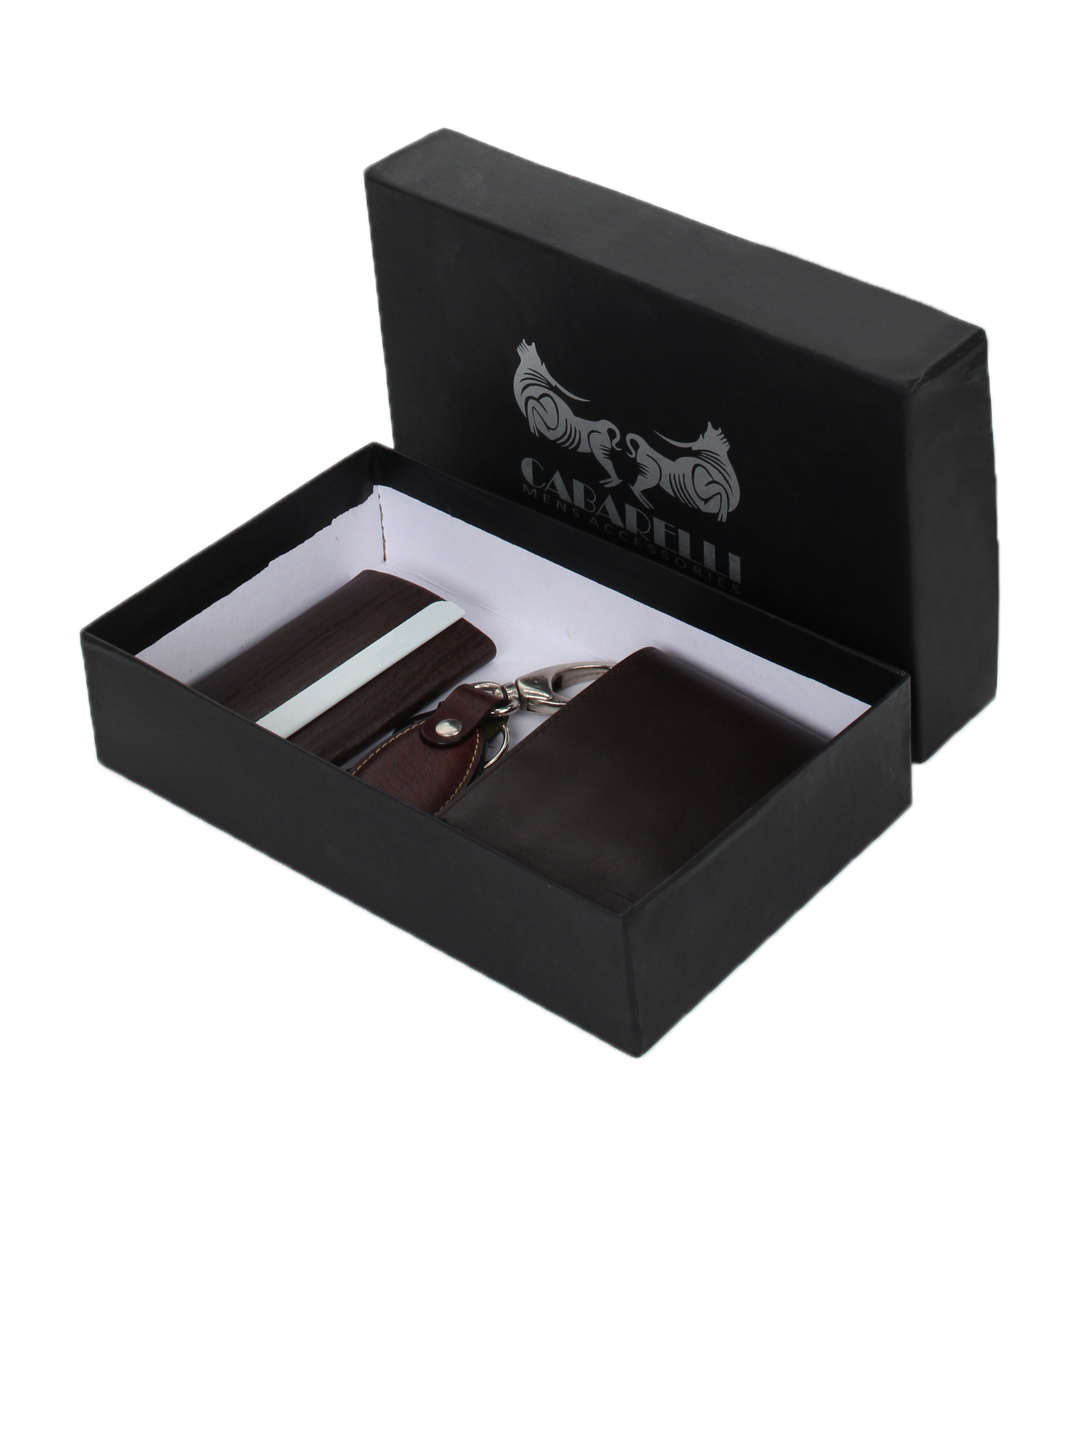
Cabarelli Men Brown Accessory Gift Set
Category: Accessories / Accessories / Accessory Gift Set
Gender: Men
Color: Brown
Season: Summer 2012
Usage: Casual